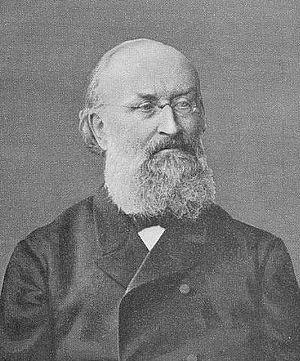
Johann Wilhelm Adolf Kirchhoff, né le 6 janvier 1826 à Berlin et mort le 27 février 1908 dans la même ville, est un philologue et helléniste allemand. Ce fut également un épigraphiste réputé. Il étudia notamment les runes germaniques.